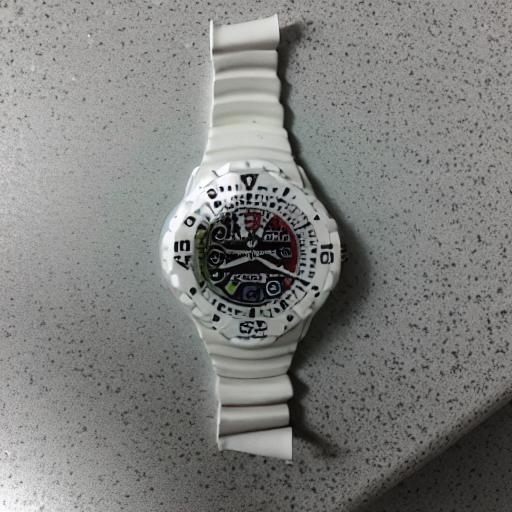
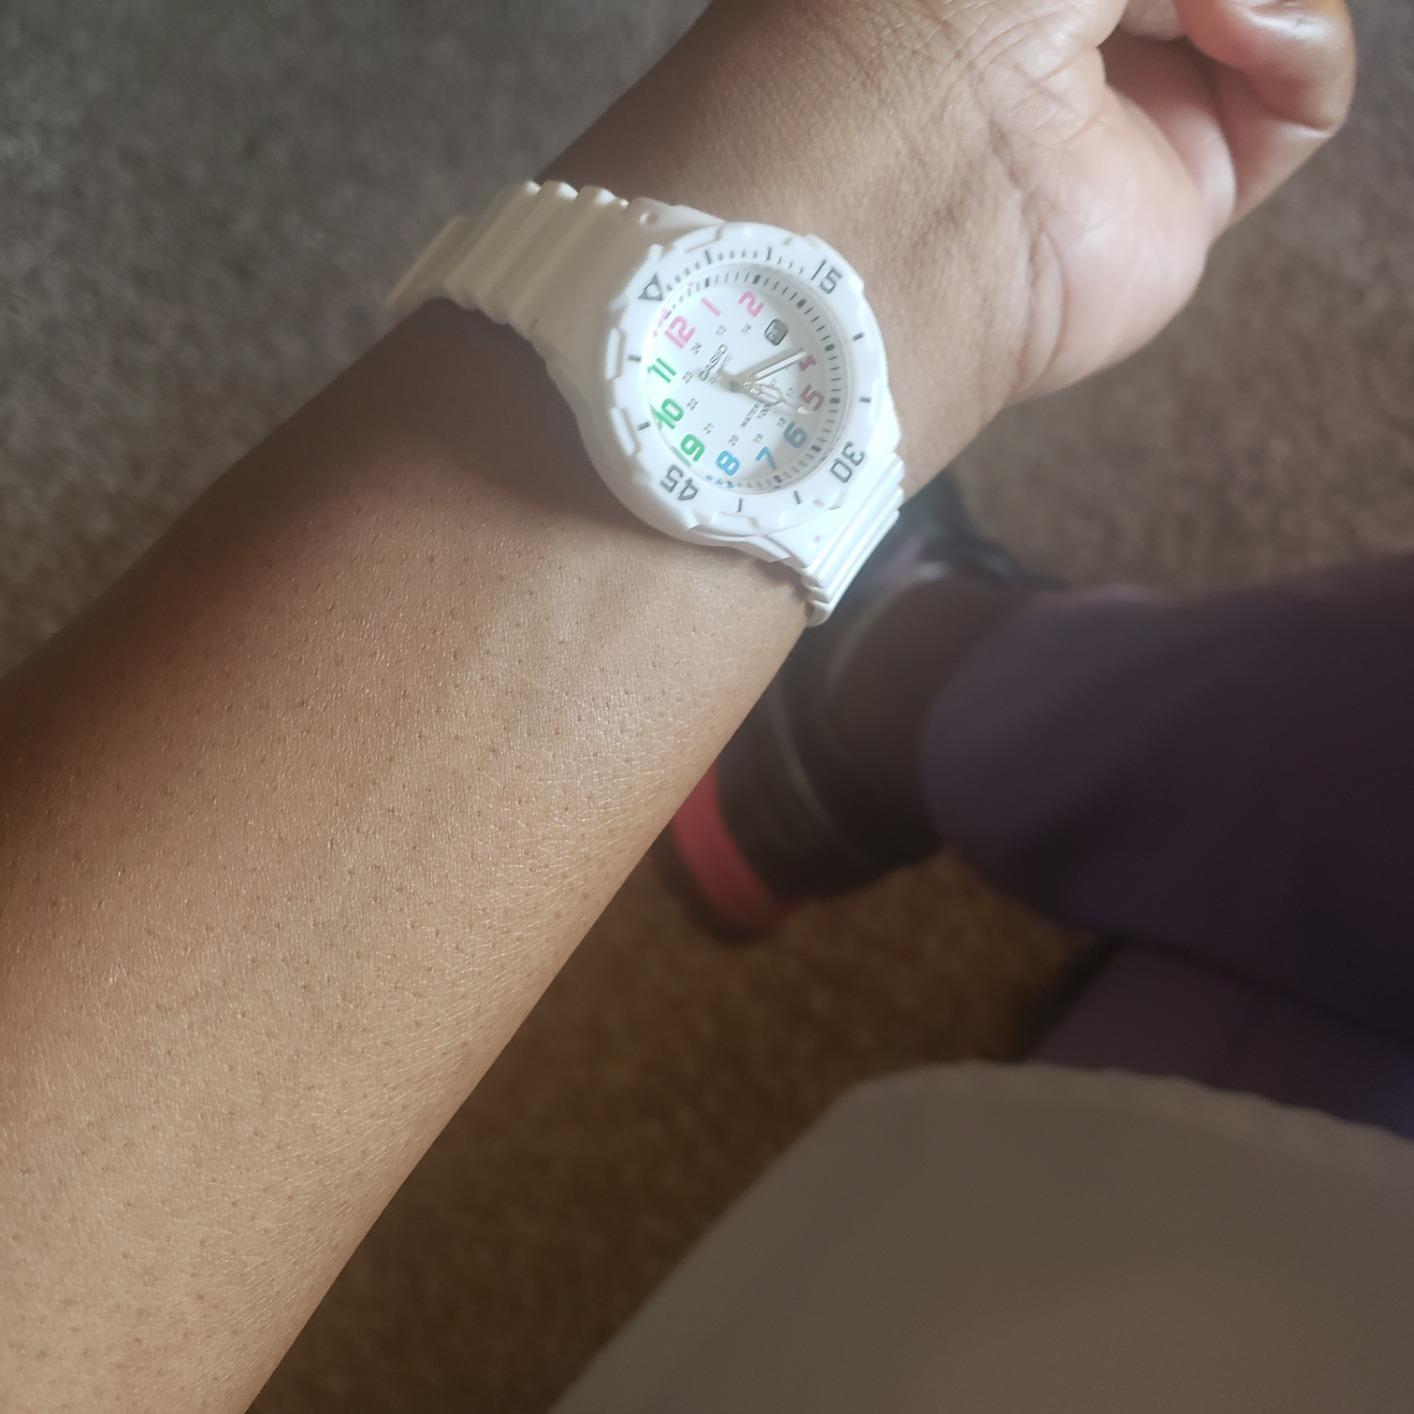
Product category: accessories_watch
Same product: no